Vili people

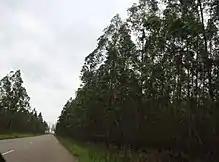
Eucalyptus Plantations in Diosso area close to Pointe-Noire (Republic of Congo)

The State grants operating permits to the oil companies (Total, ENI)... and other industrial companies like EFC (Eucalyptus fiber Congo) formerly UAIC (Unit of industrial afforestation of the Congo). Thus, concessions were granted to plant 10,000 ha of eucalyptus around Pointe-Noire, Hinda, Loango Bay and North Bas-Kouilou .